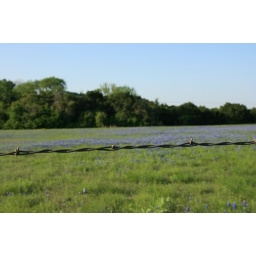
A barbed wire fence guarding a field of bluebonnets and other wildflowers in the Tech Ridge area of Austin, Texas.